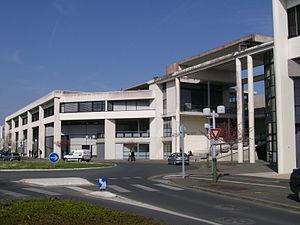
Le bâtiment B du site Portalis sur le campus des Deux-Lions - Université de Tours.
L’université de Tours est une université pluridisciplinaire française localisée à Tours. Elle prend la dénomination d'université de Tours, lors du CA du 18 décembre 2017, en lieu et place de l’université François-Rabelais. Il s'agit de la plus grande université de la région Centre-Val de Loire.